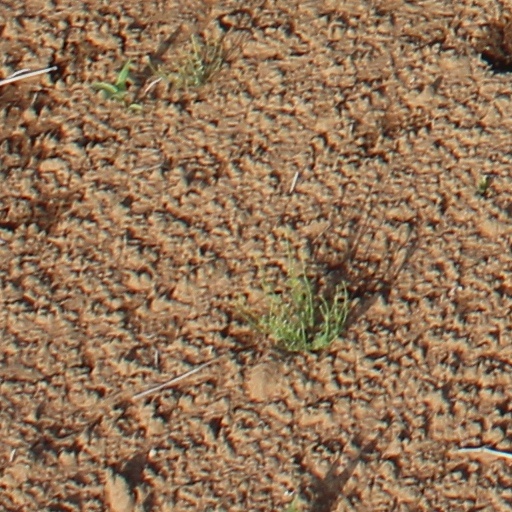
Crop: wheat